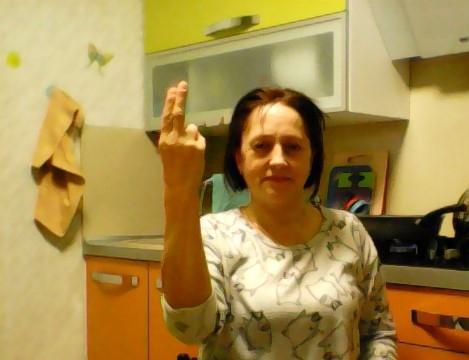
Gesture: two_up_inverted